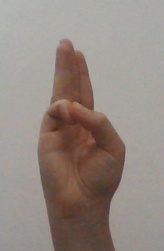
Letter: thaa